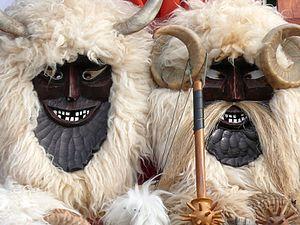
Cet article recense les pratiques inscrites au patrimoine culturel immatériel en Hongrie.